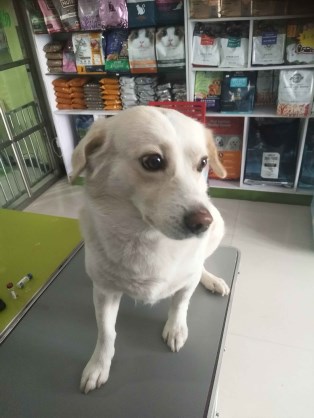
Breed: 3336-n000121-chinese_rural_dog